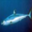
Label: shark